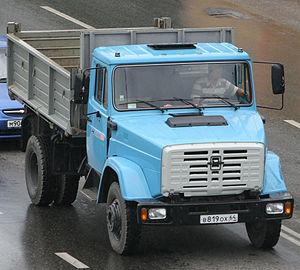
La Zavod Imeni Likhatchiova, plus connue sous son acronyme ZIL, est un constructeur automobile soviétique, puis russe. Il produit des camions et des bus ainsi que des voitures de luxe autrefois réservées aux dignitaires du pays. La conception de ces dernières est très ancienne et leur diffusion extrêmement confidentielle. L'entreprise a également fabriqué des véhicules militaires.